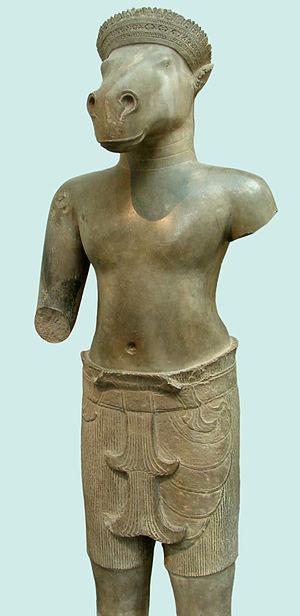
Vajimukha (divinité à tête de cheval) représentant soit Kalkin ( avatar futur de Vishnou) soit un yaksa ou un kimnara. Cambodge, province de Kompong Thom, Sambor Prei Kuk N7, style de Pre Rup, fin 10ème siècle, grès. Musée Guimet,Paris.
Kalkî ou Kalkin est le dernier avatar du dieu Vishnou, dans l'hindouisme. C'est un avatar « à venir » à la fin du temps de Kali Yuga inclus dans le Mahayuga général. D'après les textes religieux conservés dans les Puranas, Kalkî sera un homme à tête de cheval ou montera un cheval blanc et portera une épée flamboyante, pour combattre les danava tout en protégeant les brahmanes. Il est un signe avant-coureur de la fin du monde selon l'eschatologie hindoue. Il clôturera le Kali Yuga, l'âge sombre, et inaugurera le Satya Yuga, l'âge de la pureté. Sri Aurobindo voit en l'avatar Kalkî un symbole du développement spirituel de l'être humain.